Toto and Cleopatra

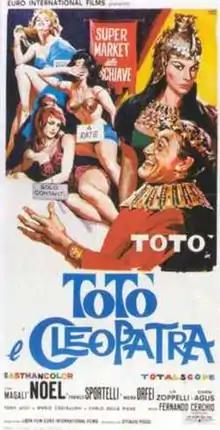

Toto and Cleopatra is a 1963 Italian adventure-comedy film written and directed by Fernando Cerchio.